Mughrabi Quarter

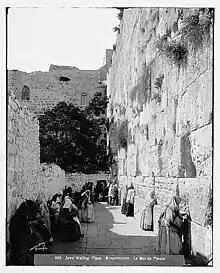
Mughrabi neighborhood dwellings (left) bordering the Western Wall (right), circa 1898–1914. View towards north.

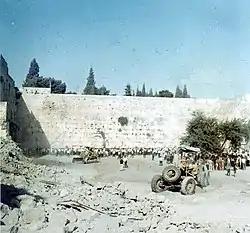
Clearing the plaza in front of the "Wailing Wall", July 1967

The Ottoman taxation registers listed 13 households in the quarter in 1525–26, 69 households, 1 bachelor and 1 imam in 1538–39, 84 households and 11 bachelors in 1553–34, 130 households and 2 bachelors in 1562–63, and 126 households and 7 bachelors in 1596–97. Originally developed for Maghrebi people, over the centuries Jewish, Christian and Muslim people from Palestine and elsewhere had at various times taken up residence there. By the time Israel decided to demolish their houses, roughly half of the zone's inhabitants could trace their origins back to Maghreb immigrants.